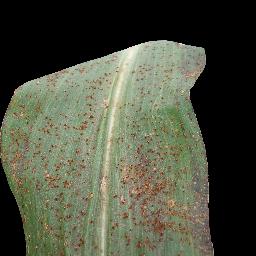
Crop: corn
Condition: (maize)_common_rust